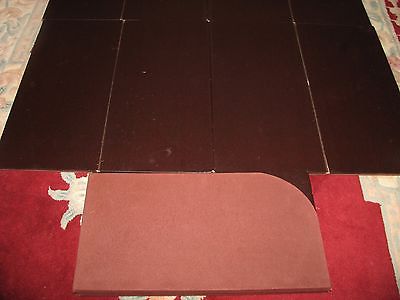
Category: table